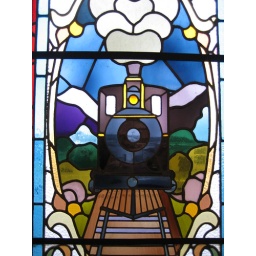
A stain glass window in Dunedin Train Station.